Friedrich von Thiersch

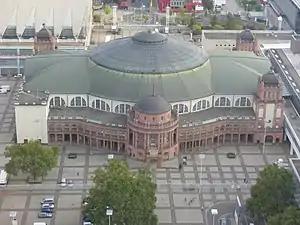
The Festhalle Frankfurt in 2016

The last decade of his life was marked by personal losses. In January of 1914, he lost his daughter, Marie. Later that same year, his son Ernst was killed in World War I. His brother, August, died in 1917, and his son-in-law, Albrecht Zeller, died in 1918, followed by his second son, Friedrich, in 1920. He died the following year, during the Christmas holidays, and was interred at the Waldfriedhof.